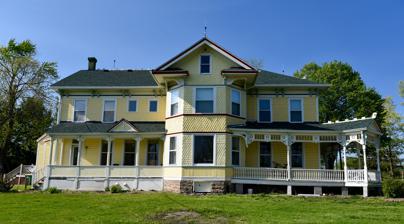
Building: W.C. Ball House
Country: United States of America
Year built: 1876
Historic house in Iowa, United States United States historic place W.C. Ball House U.S. National Register of Historic Places Show map of Iowa Show map of the United States Location Rural Route #2, Fairfield, Iowa Coordinates 41°01′11″N 91°57′32″W / 41.01972°N 91.95889°W / 41.01972; -91.95889 Area 2.11 acres (0.85 ha) Built c. 1876 Architectural style Late Victorian NRHP reference No. 85000691 Added to NRHP April 4, 1985 The W.C. Ball House (also known as the George W. Ball House/William M. DuBois House ) is a historic house located in Fairfield, Iowa . Description and history Built on the edge of town in about 1876 for W. C. and Mary Ball, the house is a transitional structure between the Italianate vernacular and that of the later Victorian picturesque styles. The 2½-story frame house features bracketed eaves , a full-height bay section on the south elevation, cornice returns, a high-pitched roof, facade gable , crenellations and finials on the ridges. A prominent feature of the house are its three porches: a kitchen porch on west side, a dining room porch on south, and wrap-around porch on southeast. The house was listed on the National Register of Historic Places on April 4, 1985. References